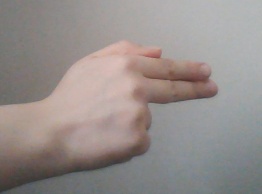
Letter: ghain